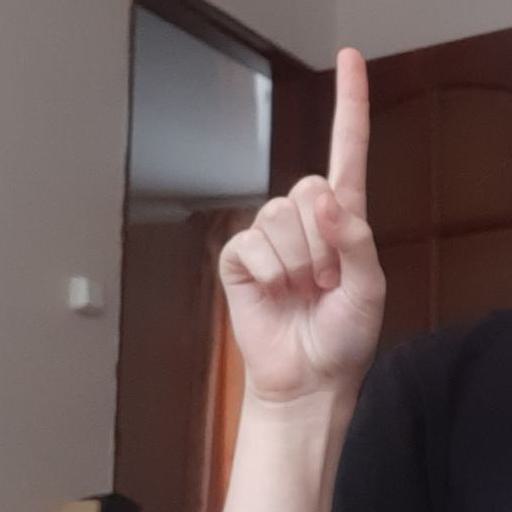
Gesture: one